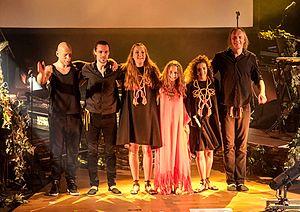
Senta-Sofia Delliponti, née le 16 avril 1990 à Wolfsbourg, est une chanteuse allemande, également actrice de comédie musicale et de télévision. Depuis 2014, elle est connue sous son nom d'artiste Oonagh.